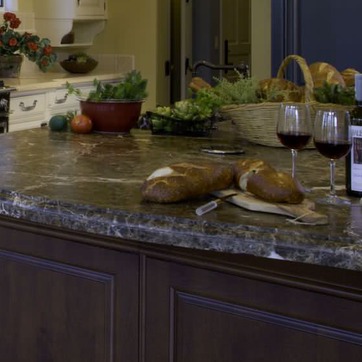
Material: food